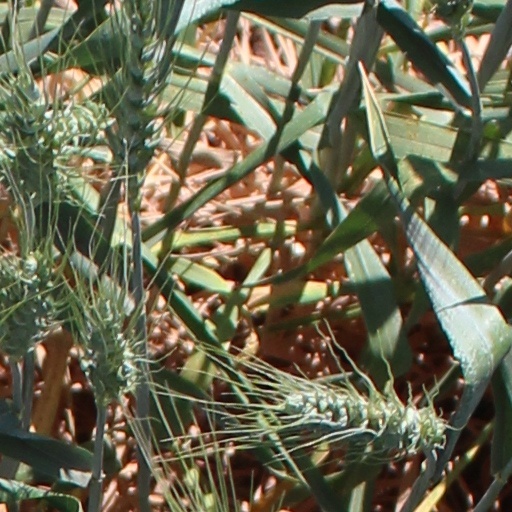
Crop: wheat